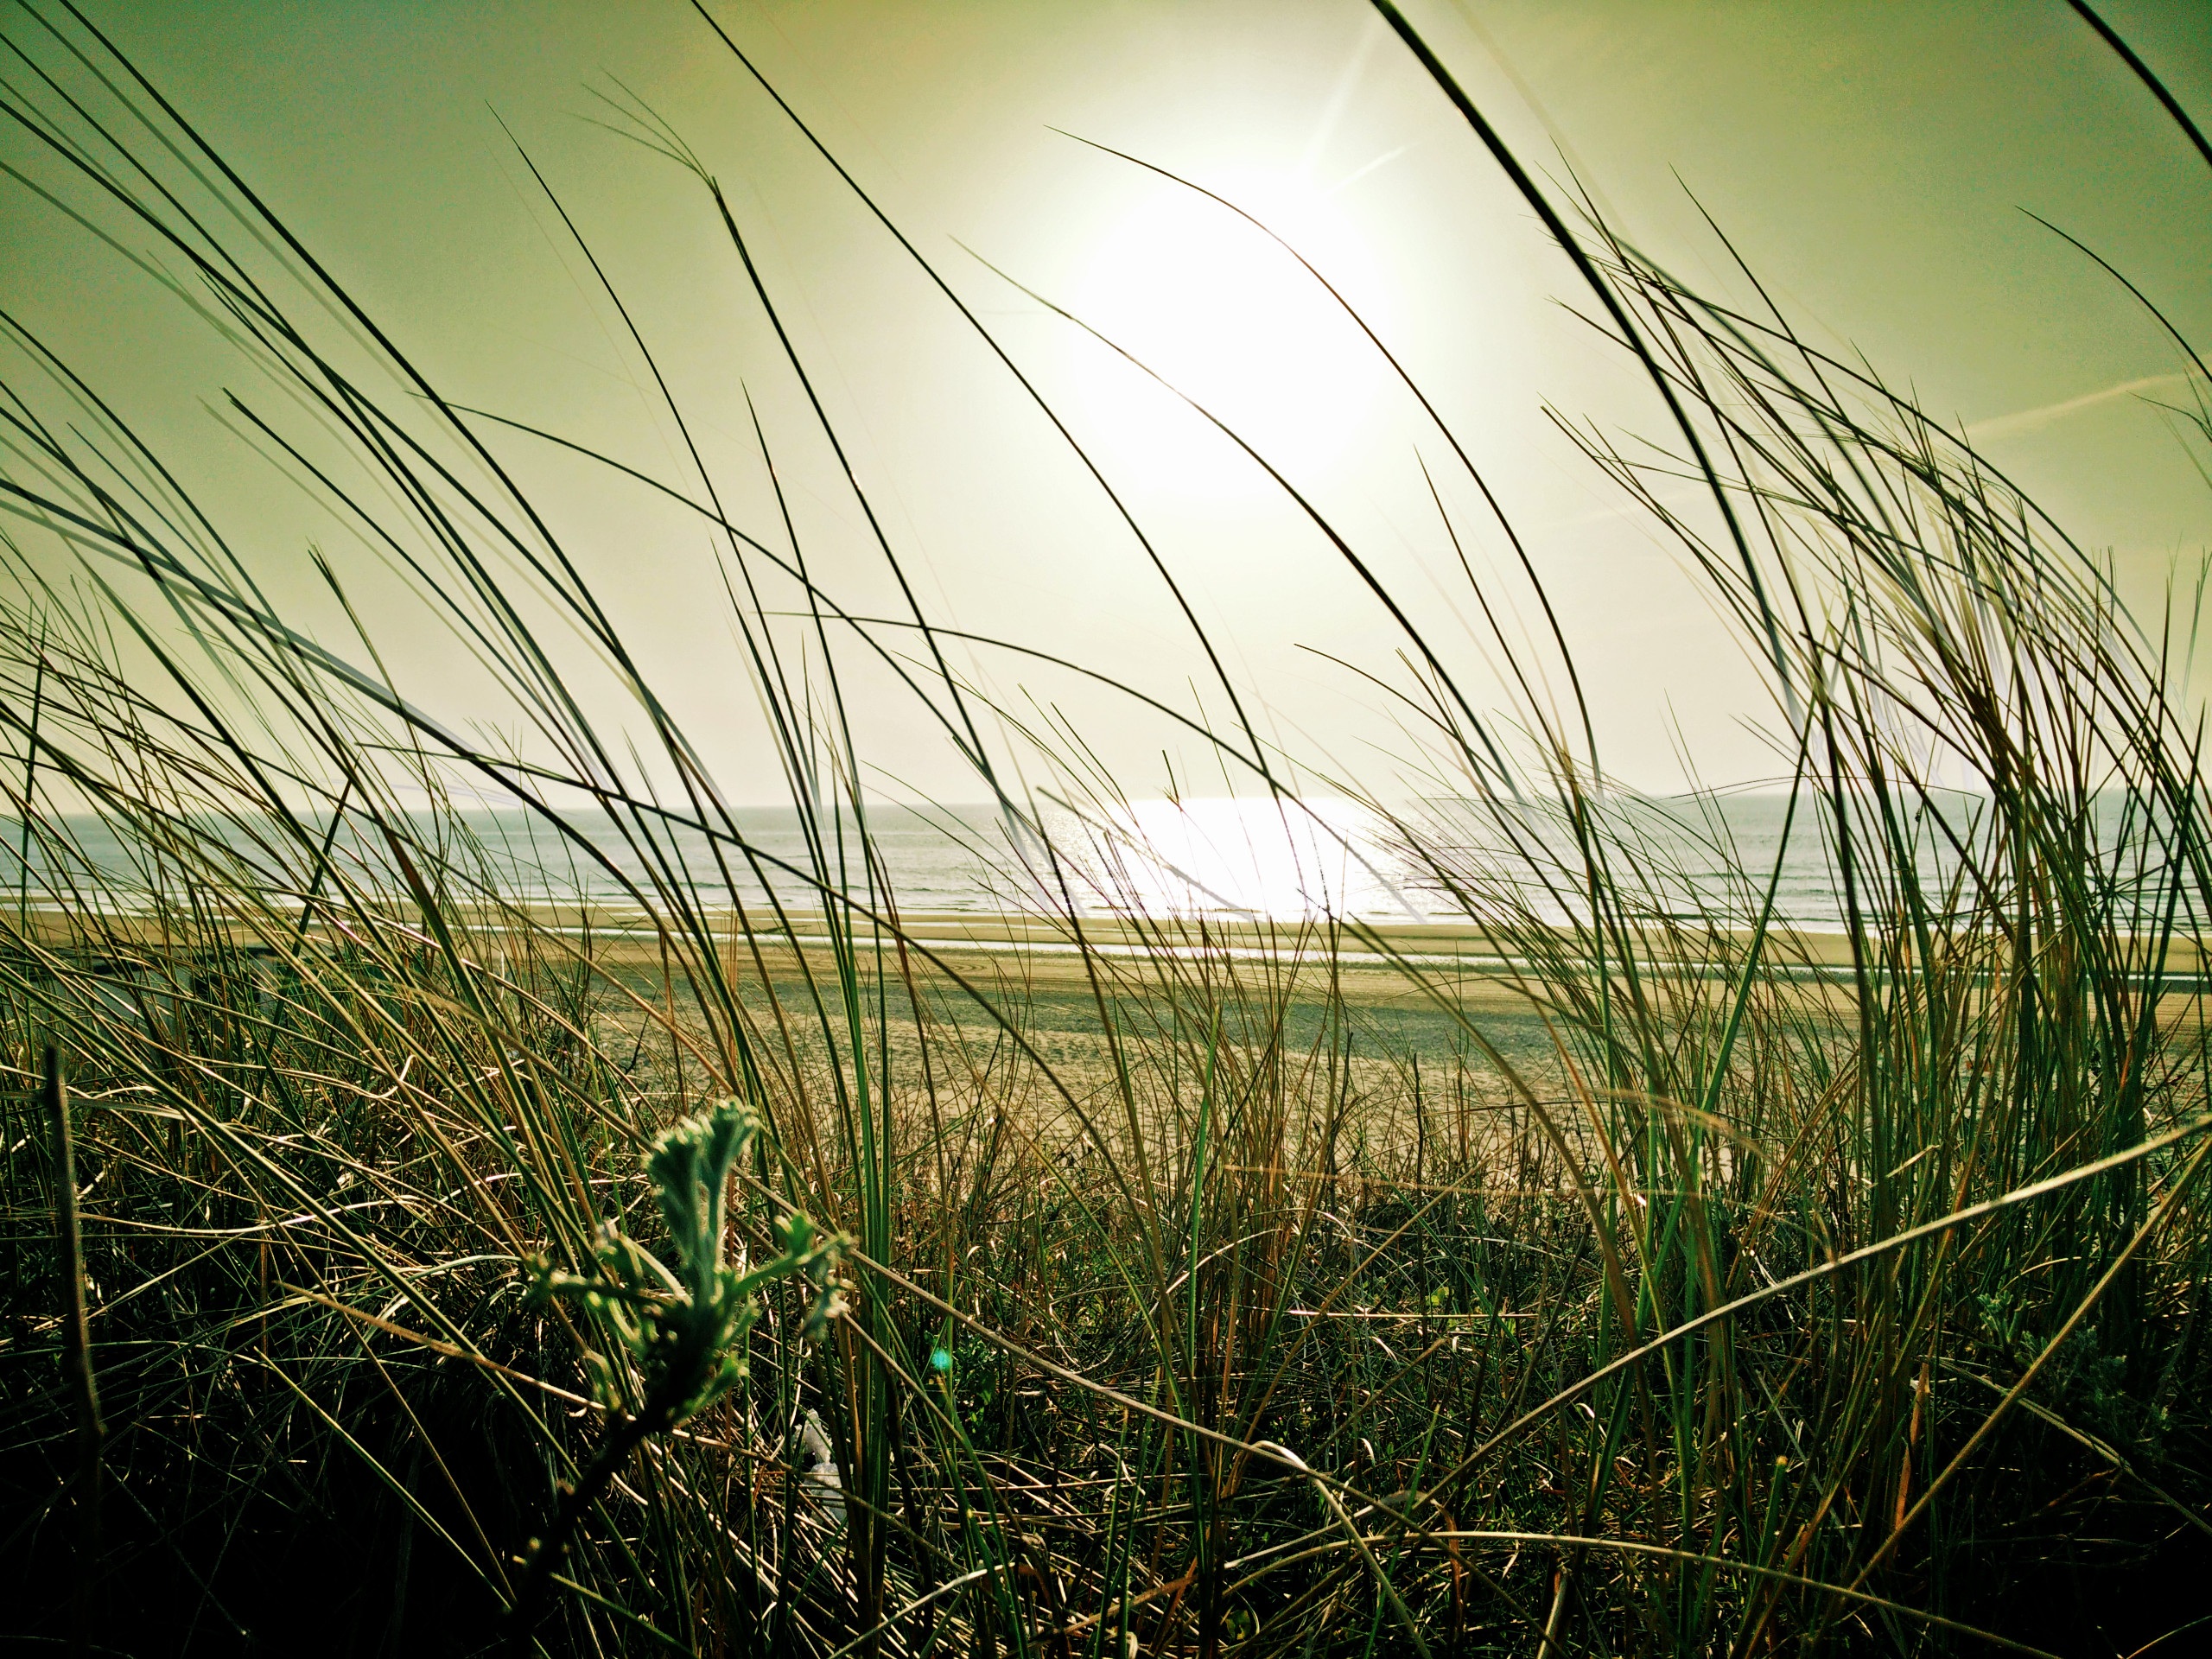
beach, landscape, sea, tree, nature, grass, sand, branch, light, plant, sky, sun, sunset, field, sunlight, morning, leaf, dune, flower, wind, coastline, green, reflection, crop, agriculture, flora, dunes, netherlands, sandy beach, marram grass, north sea, rural area, beautiful beach, grass family, plant stem, arecales